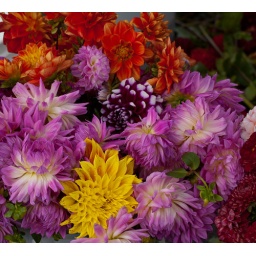
Walked by the flower market and the stems caught my eye.